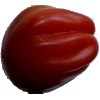
Label: tomato_heart